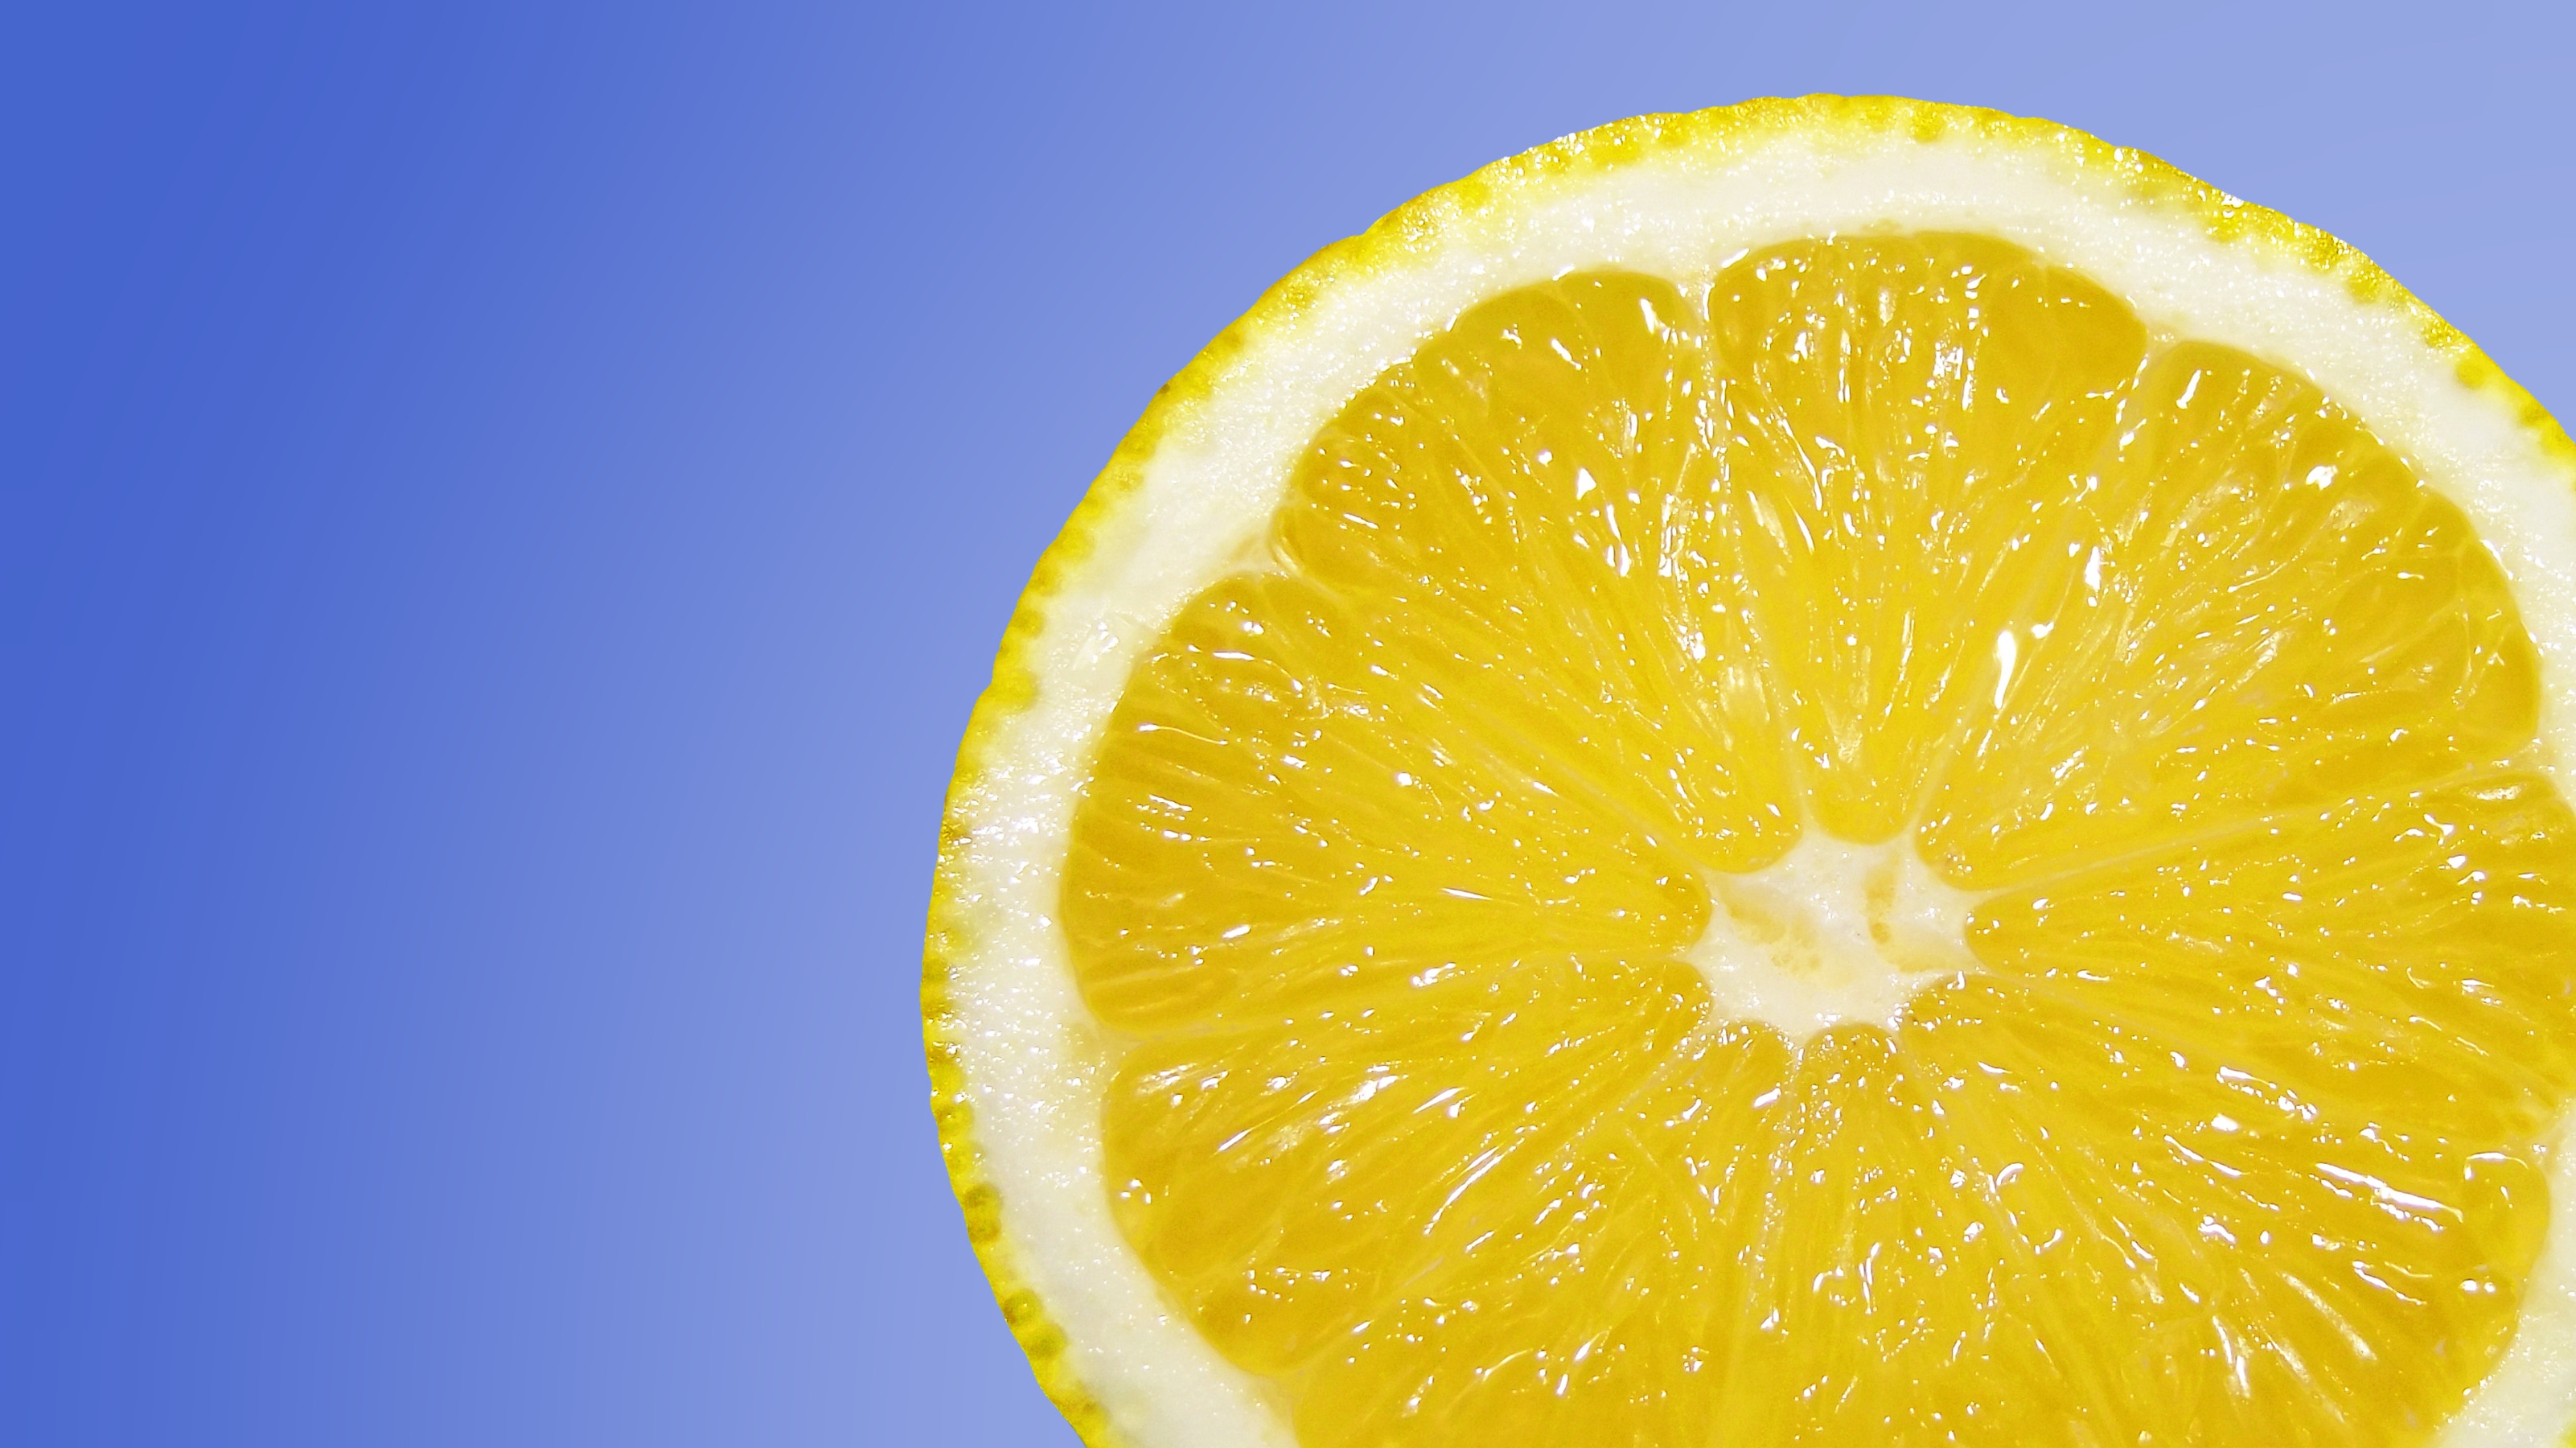
plant, fruit, orange, food, produce, lemon, juice, citron, citrus, lemons, flowering plant, citrus fruit, vitamin c, southern fruit, land plant, sweet lemon, tangelo, lemon lime